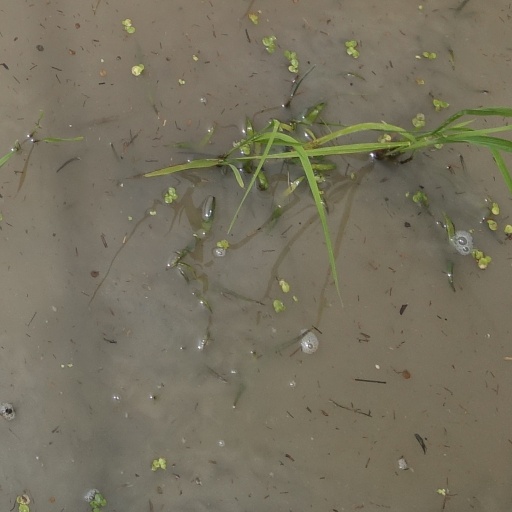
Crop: rice